Made in Heaven (1921 film)

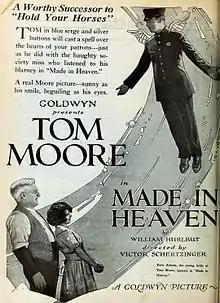

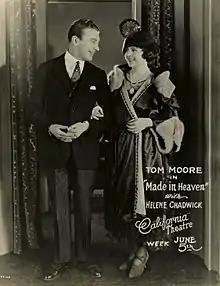
Tom Moore and Helene Chadwick

Made in Heaven is a 1921 American silent comedy film directed by Victor Schertzinger and starring Tom Moore, Helene Chadwick and Molly Malone. The film is considered to be lost.